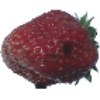
Label: Strawberry Wedge 1